Slocum, Rhode Island

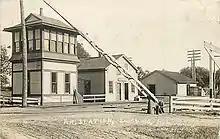
The railroad station at "Slocums" in 1909

Slocum is a small village in the town of North Kingstown, Rhode Island, United States. Located near North Kingstown's border with Exeter, Slocum is largely open fields and farms.